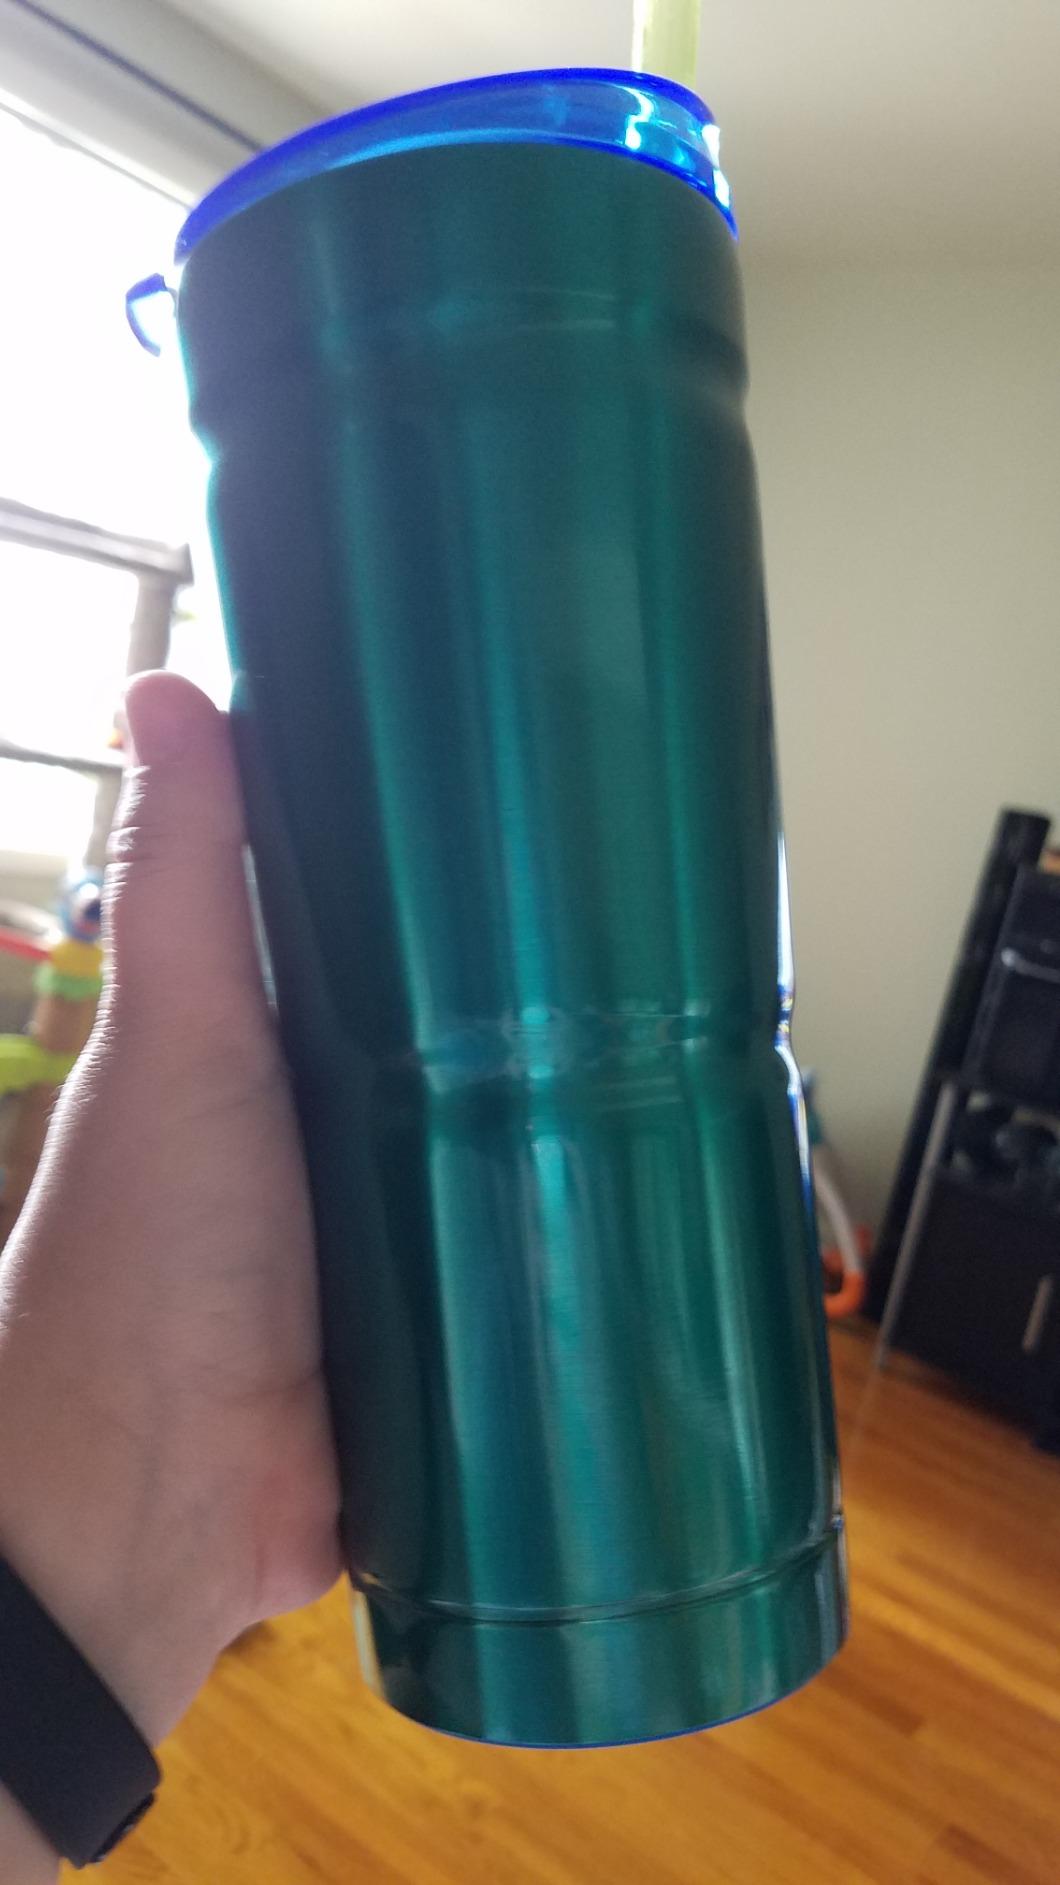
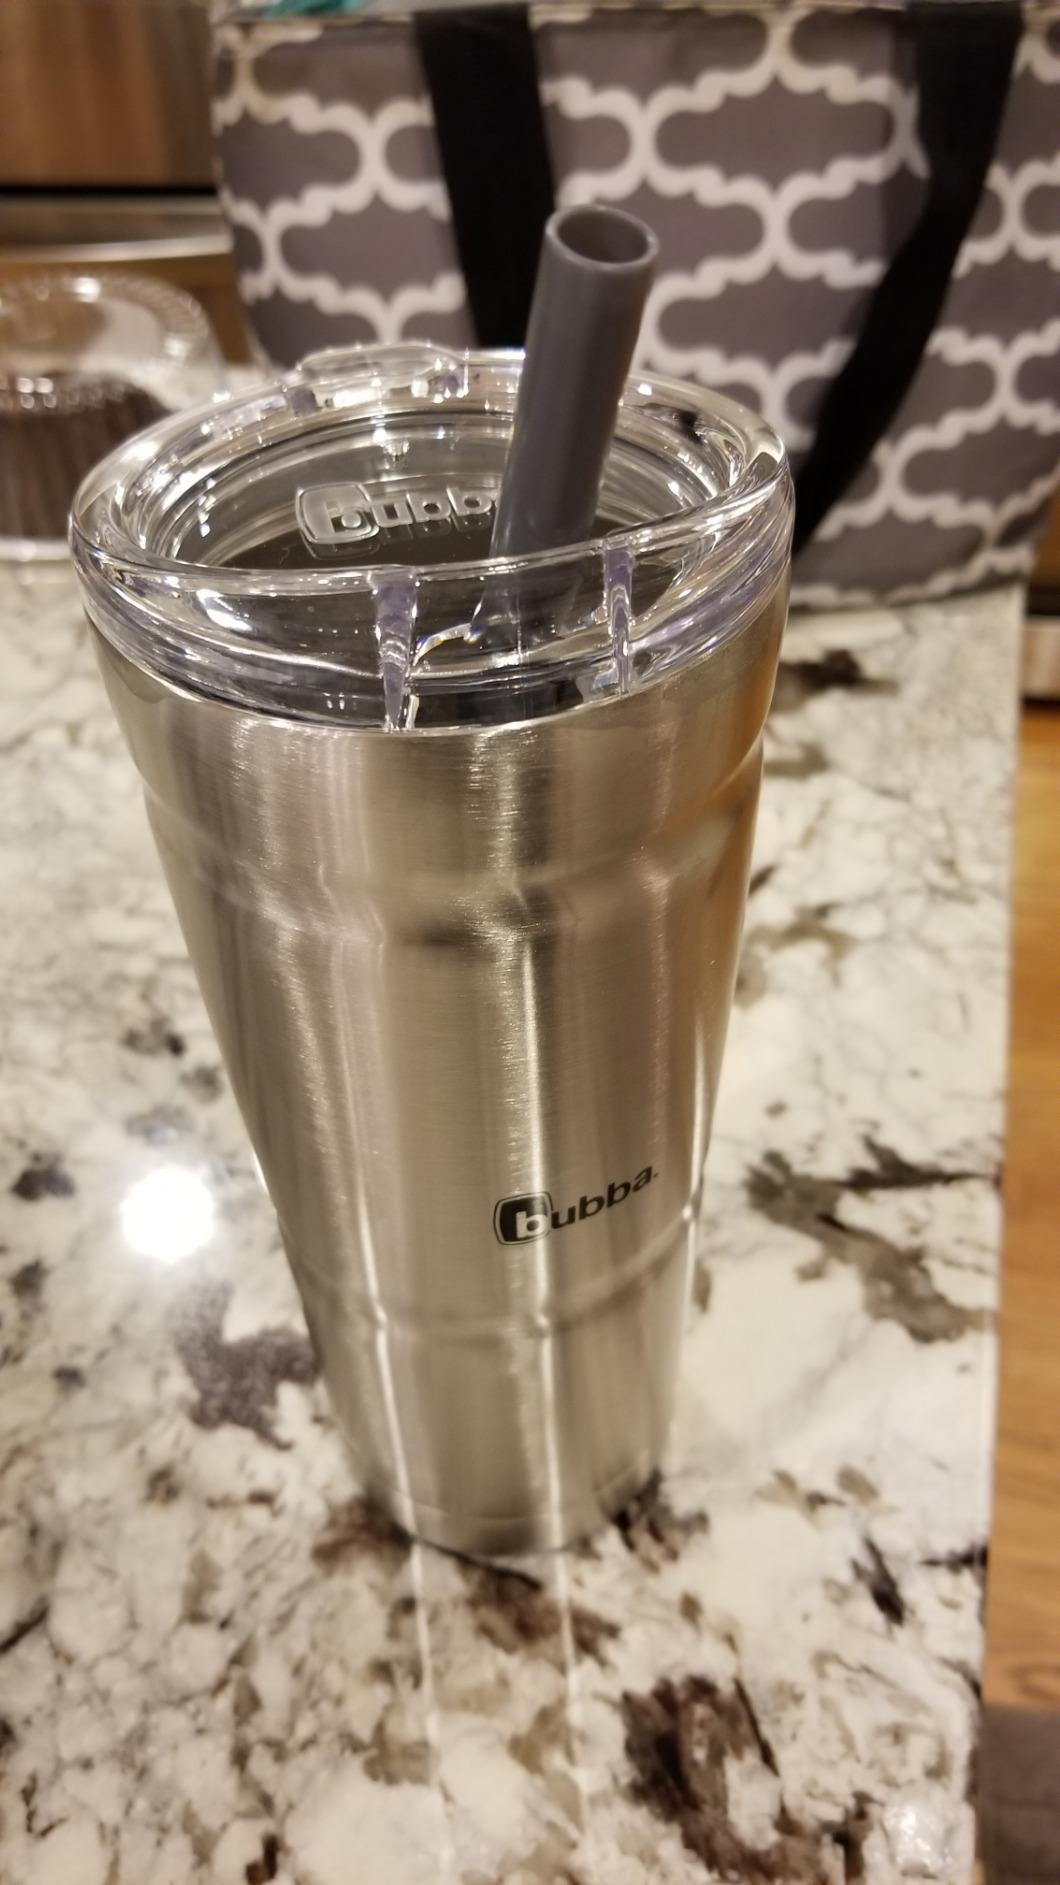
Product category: items_tea
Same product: no